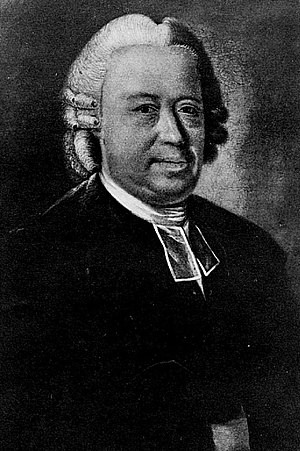
Christian Wilhelm Franz Walch
Christian Wilhelm Franz Walch var en tysk teolog.